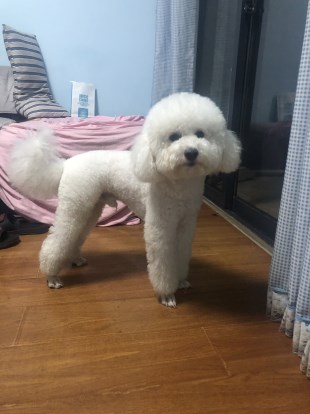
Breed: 3083-n000117-Bichon_Frise